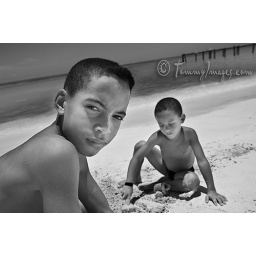
Playa Ancon, Cuba - Two Cuban boys play in the sand at Playa Ancon, a popular vacation beach town near Trinidad.